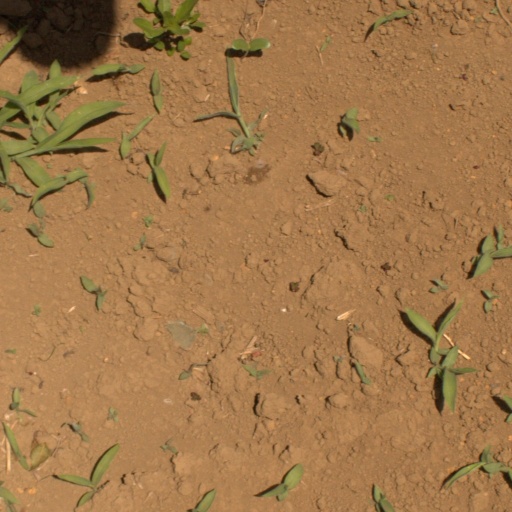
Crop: Jerusalem artichoke